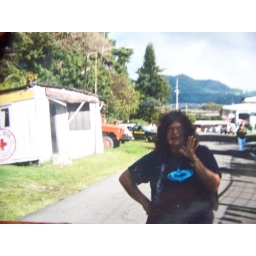
by a red cross &amp;quot;station&amp;quot; in northern panama...boquete to be exact.